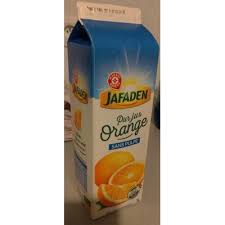
Waste category: cardboard